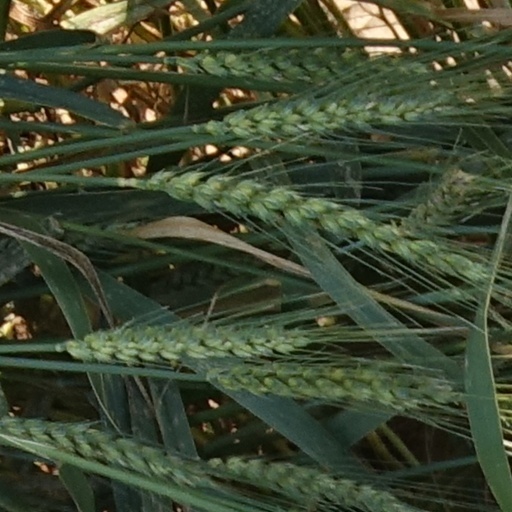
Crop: wheat